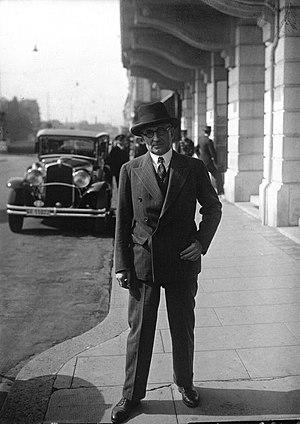
Salvador de Madariaga, président de la délégation espagnole [Genève, S.D.N.]
Salvador de Madariaga y Rojo est un ingénieur, journaliste, diplomate, écrivain, homme d'État espagnol et pacifiste.